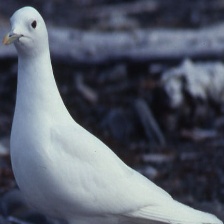
Species: IVORY GULL
Scientific name: PAGOPHILA EBURNEA